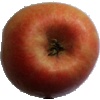
Label: Apple Pink Lady 1